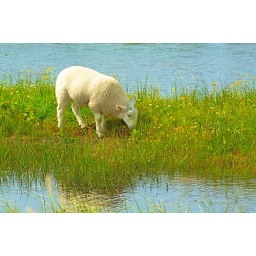
This little fellow had managed to cross a burn onto a very green islet in the middle. He was very happy!